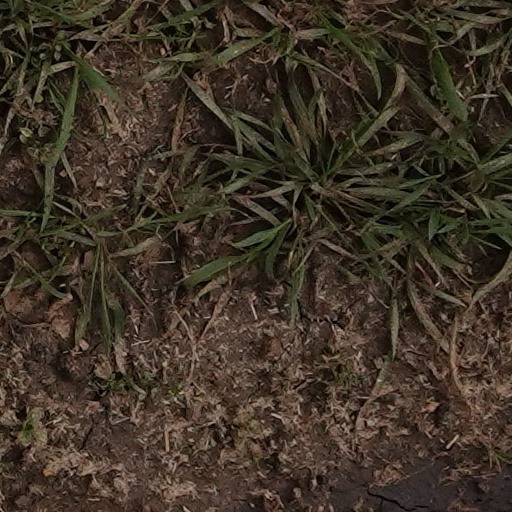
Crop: wheat